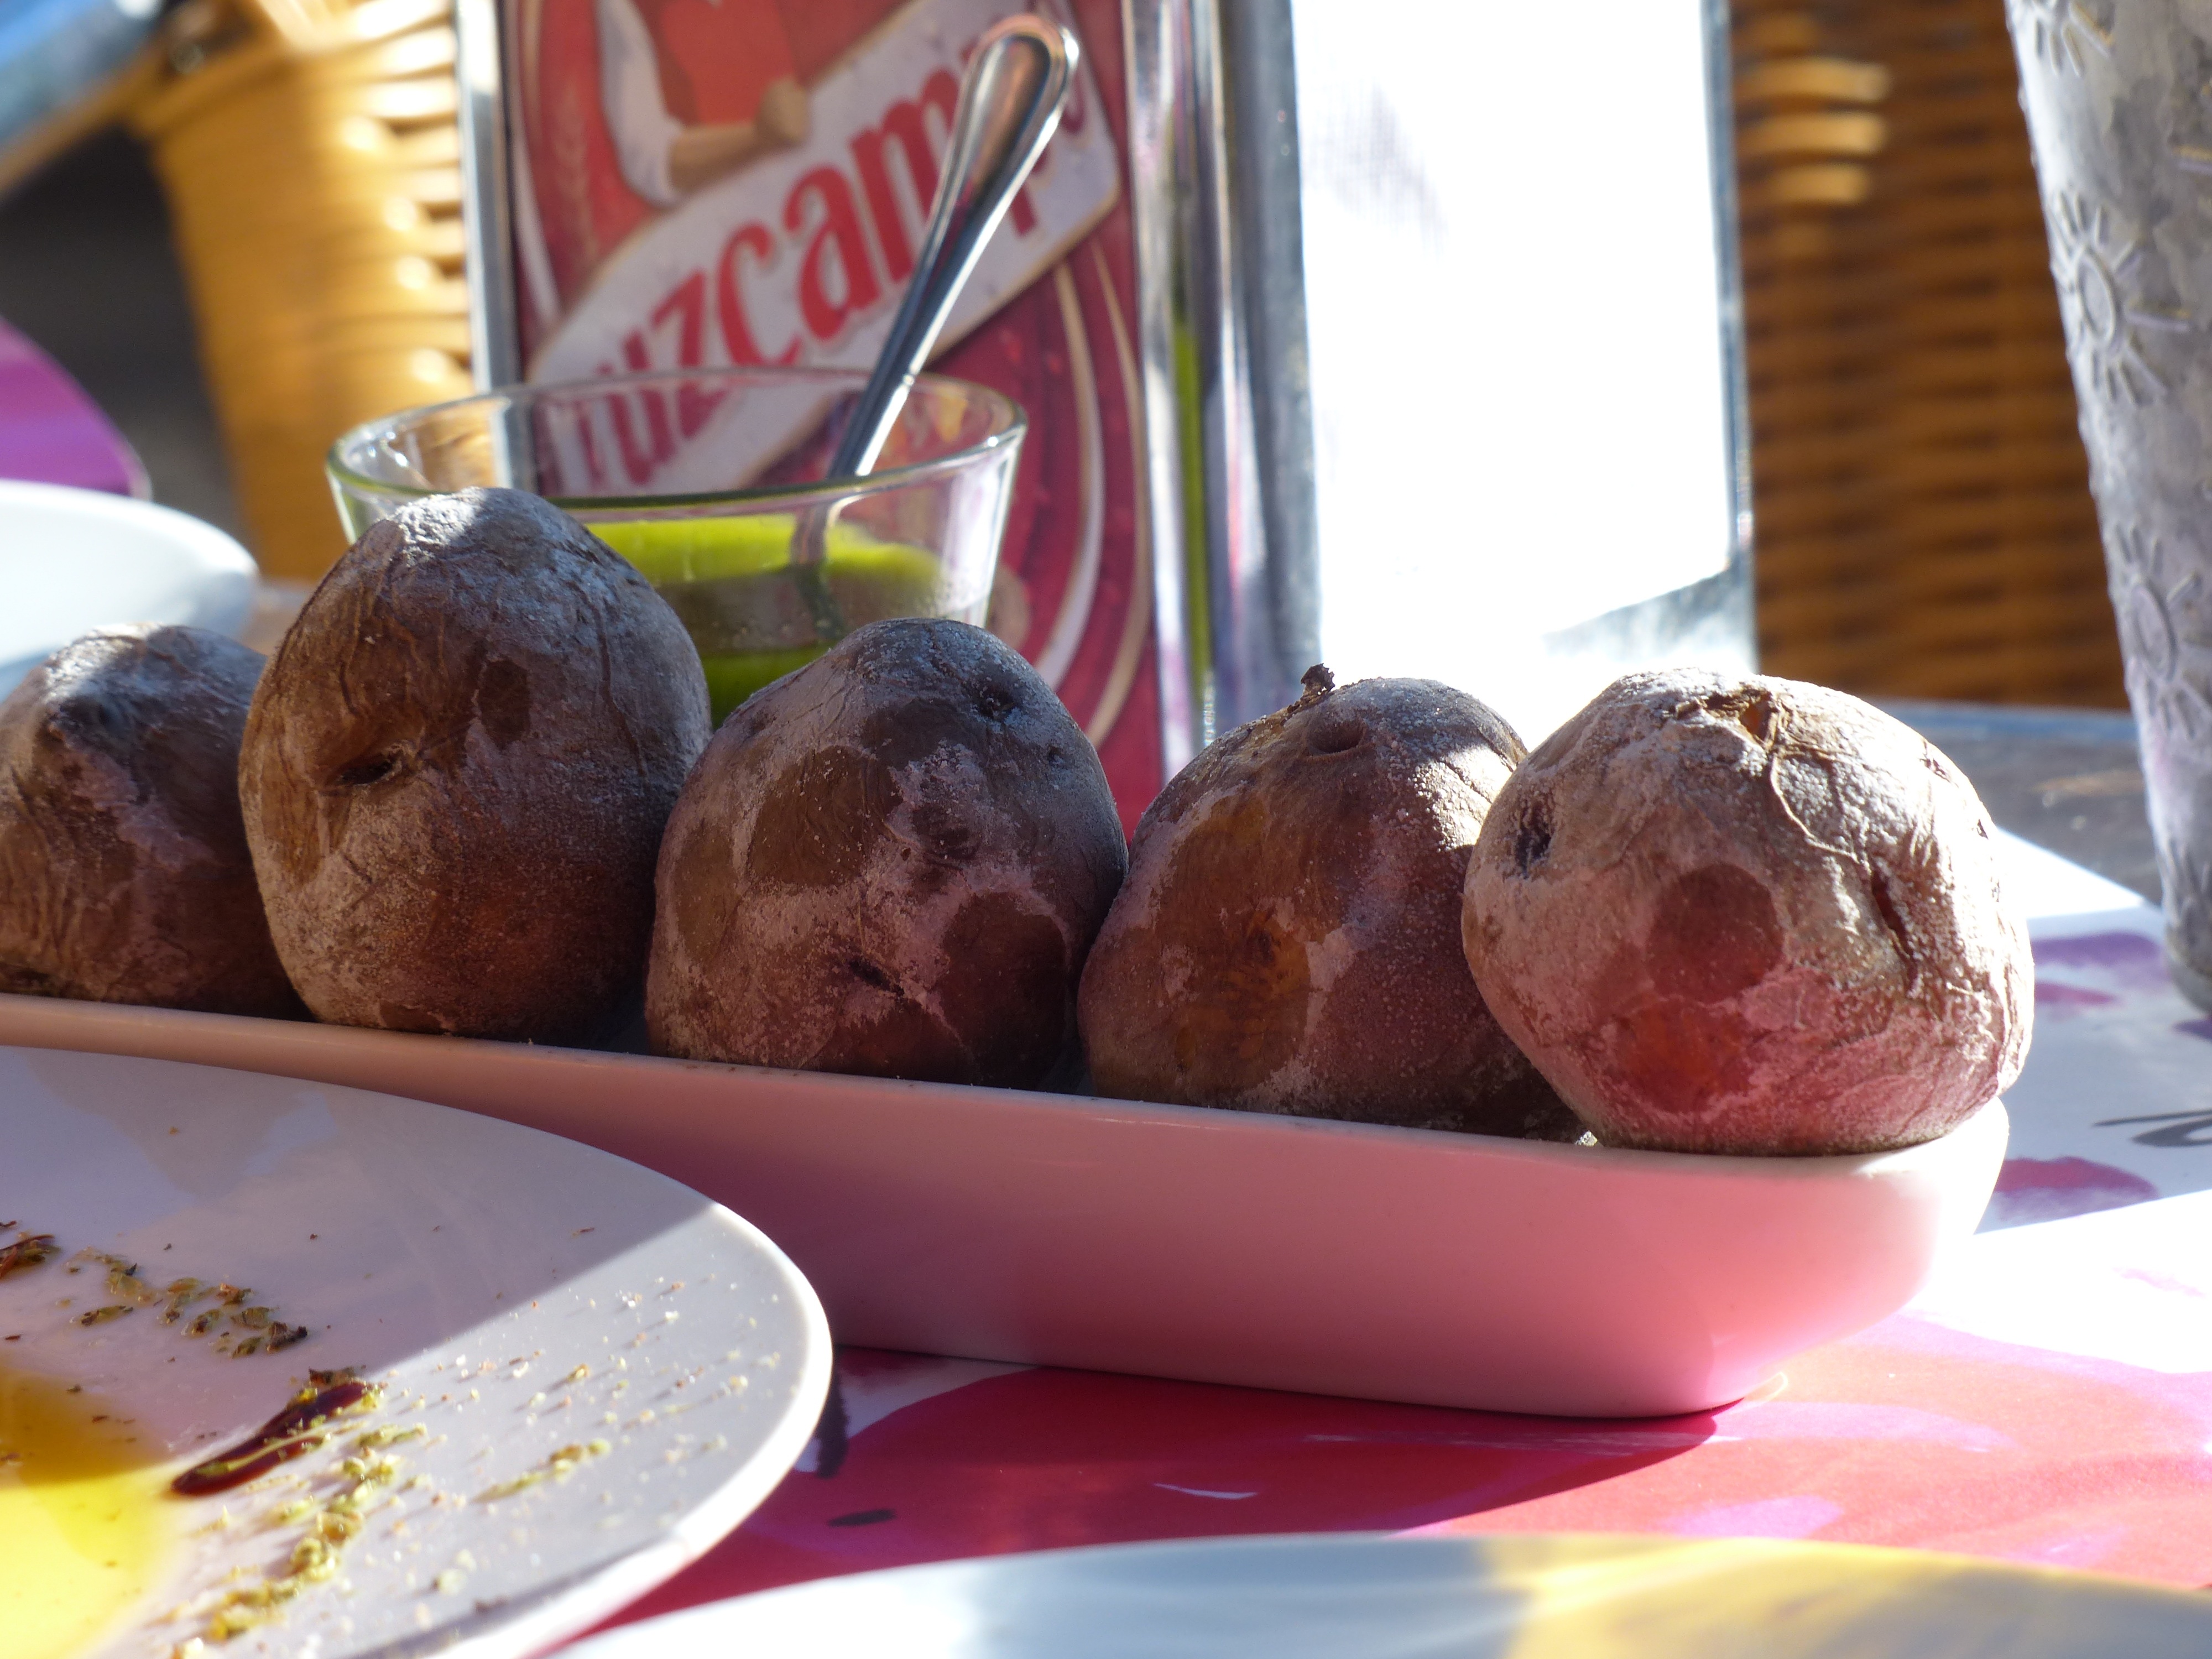
fruit, dish, meal, food, produce, breakfast, baking, ice cream, dessert, eat, lunch, cuisine, tenerife, spanish, sweetness, potatoes, baked goods, canary islands, thong, chocolate truffle, canarian wrinkly potatoes, papas arrugadas, papas bonitas, papas negras, papas arrugadas negras, special court, mojo verde, green mojo sauce, canary sauce, garlic sauce